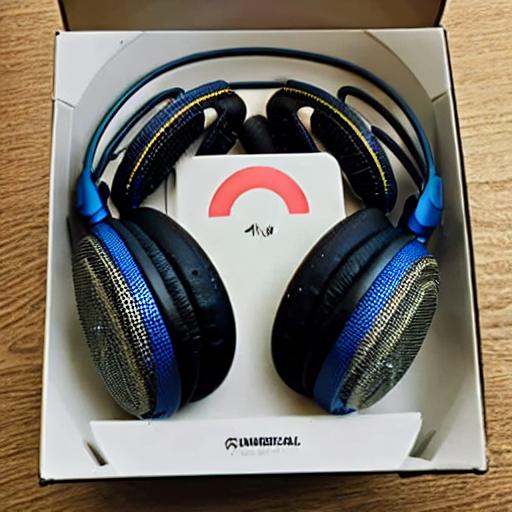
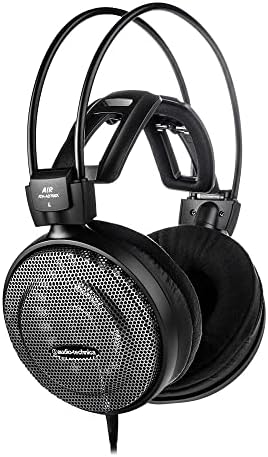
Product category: headphones
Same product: no